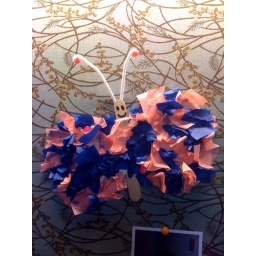
The butterfly above my desk in the office!